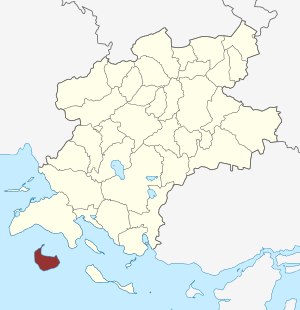
Lyø Sogn
Sognets placering
Lyø Sogn er et sogn i Fåborg Provsti. Sognet ligger i Faaborg-Midtfyn Kommune. Indtil kommunalreformen i 2007 lå det i Faaborg Kommune og indtil kommunalreformen i 1970 lå det i Sallinge Herred. I Lyø Sogn ligger Lyø Kirke.